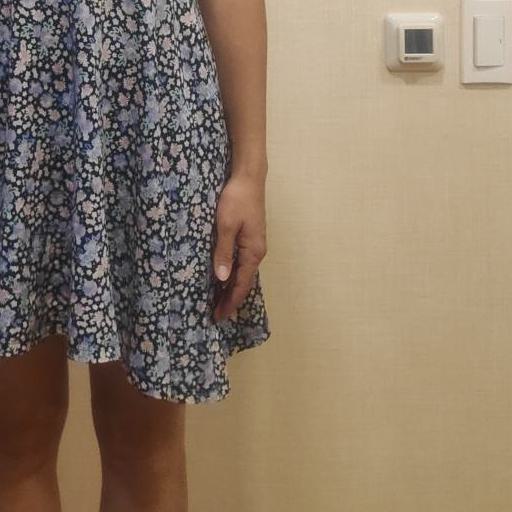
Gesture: no_gesture